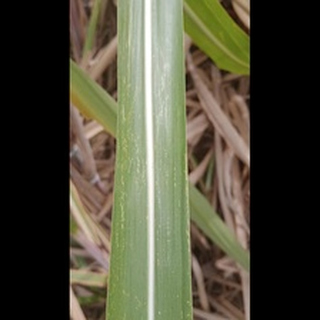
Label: sugarcane_mosaic